North Carolina Museum of Art

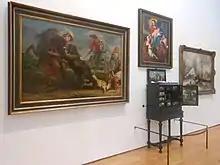
European paintings at North Carolina Museum of Art

The museum's strength lies in its European collection. Of the 139 paintings and sculptures purchased with the original appropriation of funds, 123 were European. When these paintings were augmented by the 75 primarily Italian paintings and sculptures given to the museum by the Samuel H. Kress Foundation in 1961, they created a European collection that is recognized as one of the finest in the United States. The gallery is primarily a collection of paintings such as "Virgin and Child in a Landscape" by Cima da Conegliano but also includes a number of noteworthy sculptures, including more than 30 bronzes by Auguste Rodin some of which live in the Museum's Rodin Garden.